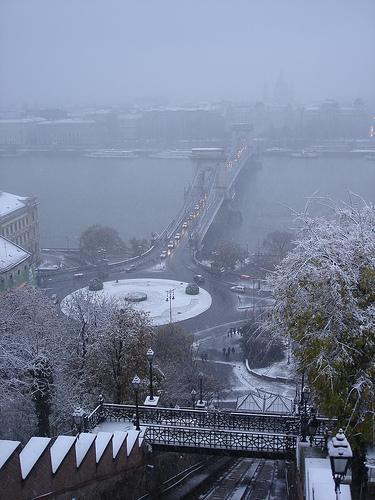
Weather: snow or frosty